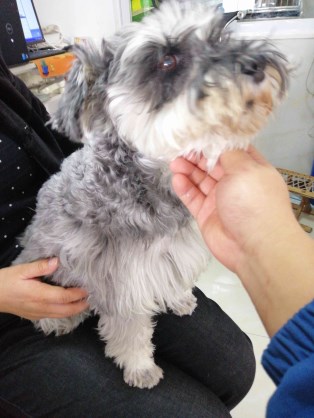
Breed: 2342-n000102-miniature_schnauzer